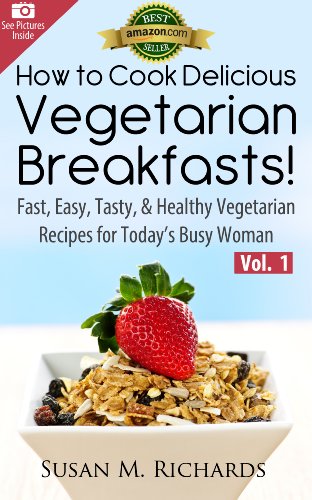
How to Cook Delicious Vegetarian Breakfasts! (Eat Healthy, Feel Vibrant - Fast, Easy, Tasty & Healthy Vegetarian Recipes for Today’s Busy Woman Book 1)
Category: Buy a Kindle
Review ** Amazon Top Rated Vegetarian Breakfast Cookbook  ** -----------** #1 in Kindle Store - Cooking, Food & Wine > Vegetables & Vegetarian** #2 in Kindle Store - Cooking, Food & Wine > Meals > Breakfast** #4 in Kindle Store - Cooking, Food & Wine > Quick & Easy** Top 50 in Kindle Store - Nonfiction > Lifestyle & Home----------- Can a small book make such a huge difference!? ... Read now to see what our readers have to say! By Freda Chaney 5.0/ 5 stars - Simply Delightful!>>> As the owner of a Bed & Breakfast, I find VEGETARIAN BREAKFASTS absolutely delightful! I can't wait to serve some of these healthy options to my guests! The recipes are simple, and the full color photos are extremely inviting! This one is a keeper!" Blessings, Freda- By Lisa Joyce 5.0/ 5 stars>>> "Fantastic! What a wonderful recipe book, great ideas & beautifully illustrated. As a busy mum of four i am really looking forward to making & sharing these delicious recipes with my family. Easy to read & follow giving a more simple & realistic approach to creating gorgeous, healthy food"- By Guido Oakley 5.0/ 5 stars>>> "A lovely informative book that is put together very well with the most delicious ways to start your day, am looking forward to creating these breakfasts for myself and my family,many thanks for the wonderful ideas.- By Steve Lee-Burman, "What a great way to start the day">>> Despite not being vegetarian myself, I need more variety for my breakfast than the cereal or toast I usually eat. These recipes look great, are easy to follow and taste great too. A much more interesting and healthy way to start the day. Thanks Susan From the Author Get ALL 6 TITLES now, for the price of 3-Eat Healthy, Feel Vibrant - Fast, Easy, Tasty & Healthy Vegetarian Recipes for Today's Busy Woman (Collection)Books in the upcoming "Eat Healthy, Feel Vibrant - Fast, Easy, Tasty &Healthy Vegetarian Recipes for Today's Busy Woman" series include:-How to Cook Delicious Vegetarian Breakfasts!-How to Cook Delicious Vegetarian Lunches!-How to Cook Delicious Vegetarian Dinners! -How to Cook Delicious Vegetarian Super Snacks & Munchies -How to Cook Delicious Vegetarian Appetizers-How to Cook Delicious Vegetarian Chilli, Soups & Stews( See Susan's works at >>> amzn.to/13tCrkT )FREE Recipes & Bonus! Claim your F.R.E.E. (yes, Free, Free!) GREEN SMOOTHIE MAKER Special Recipe BOOK for Vegetarian Smoothies @ bit.ly/UXjaTY Claim your F.R.E.E. (yes, Free, Free!) GREEN SMOOTHIE MAKER Special Recipe BOOK for Vegetarian Smoothies @ bit.ly/UXjaTY Post a review here & claim your 50-Page BONUS Recipes! for Vegetarian Breakfasts @ bit.ly/Rk1EdF Post a review here & claim your 50-Page BONUS Recipes! for Vegetarian Breakfasts @ bit.ly/Rk1EdF Find your copy of "How to Cook Delicious Vegetarian Breakfasts" at Amazon TODAY Go to >>> amzn.to/13tCrkT << right now Get it now while it's still available at this low price! ** Scroll to the top of the page and click the buy button on the right to download this book now! ** About the Author Hi, my name is Susan, & I raised our family of four kids (i.e., 3 teenagers and my husband, Ted!) even as we travelled to various parts of the world while Ted was working his way up the corporate ladderWe've travelled & lived in Singapore, Thailand, Indonesia, the Philippines, and of course, India & Japan. As a result of our itinerant travels, we've been quite fortunate & blessed to be exposed to a multitude of peoples & cultures.Our children've been exposed to a wide variety of foods as they've grown up. They never knew what was brewing in the kitchen, & they didn't care as long as it was tasty!I've stayed focussed on raising our kids & creating a healthy lifestyle for all of us; & over the course of our travels & journeys, I've learnt some amazingly healthy recipes that my family enjoys on a regular basis.I grew up in the West, and've lived in the Far East for most of my adult life. As a result, I've come to appreciate the Eastern philosophies of holistic thinking and being ... in the East, it is believed that " we become what we consume "I plan to share my learnings about integrative vegetarian cooking because I can directly see the difference it's made to my family. My husband's arthritis is nearly gone, & my kids've not seen the inside of a hospital in years! (touch wood)I believe that this is largely due to our effort to enjoy an active, vibrant lifestyle while integrating personal awareness & spiritual growth with our vegetarian diet; & my family is happier, healthier & more energetic because of this.I'd consider my (ad)venture successful if you, 'Today's Busy Woman' find these vegetarian recipes nutritious, tasty & fast to fix, & that you enjoy rustling them up for yourself & your loved ones & friendsBon appétit!/smrPick up your FREE! Green Smoothies Recipes @ bit.ly/UXjaTYplus ... Claim your Special BONUS! @ bit.ly/Rk1EdF
Features: Think about it ... How often have you, a loved one, or your family skipped breakfast? | (Doctors & health professionals agree that it is 'the most important meal of the day'!) ... And yet, not a day goes by without someone you love (including you!) skipping breakfast because you're just 'too busy'!? Imagine how much better your health and that of your loved ones would be if you had a way to create Fast, Easy, Tasty and Healthy Vegetarian Recipes at your fingertips!... Food that made you feel Healthy & Vibrant again!What if there was a book for YOU, Today's Busy Woman!, a Vegetarian Breakfast book that really 'gets' YOU, as you juggle family, life, career, travel, kids, the desire for a healthy vegetarian lifestyle, the different types of vegetarians you've got to cater to, and God knows how many other things!What if you had a way to create quick, delicious & nutritious vegetarian breakfasts that your family & loved ones will ADORE YOU for!?Here's a sample of the delicious, healthy and tasty recipes that you'll find inside ...Dough, Bread & Pancake Based Breakfasts:-Apple Crumble Muffins (Fruit crumble muffins)-Banana and Honey Toastie... and more!Fruity Starters:-Berry Brioche-Breakfast Weird Juice :) ... Yes, it's amazing!... and more!Egg Dishes:-(Vegetarian) Eggs Benedict-Egg Nests... and more!Cereal Killers!-Granola-Nutty Bran Flakes... and more!Miscellaneous Bits & Bobs-Breakfast Potatoes-Chocolatey Nut Spread :)... and more!